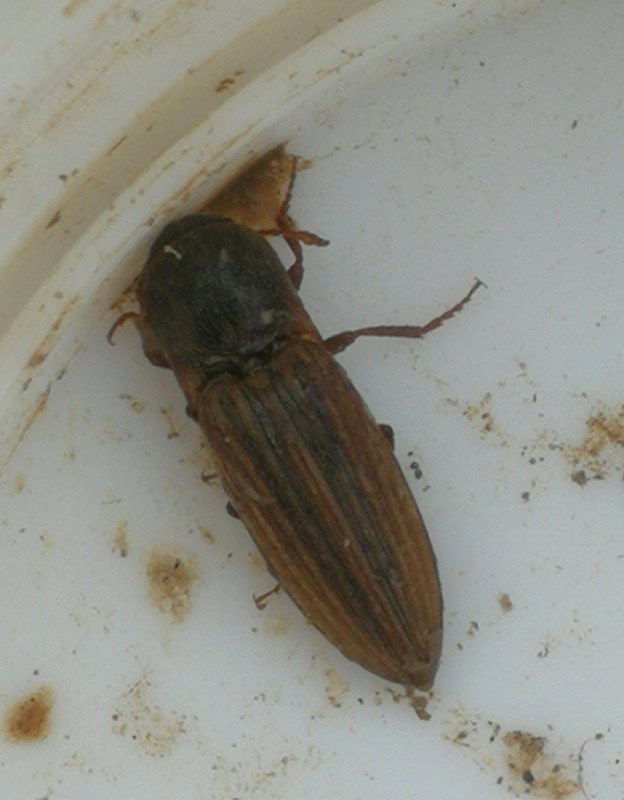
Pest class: clickbeetles_wireworms